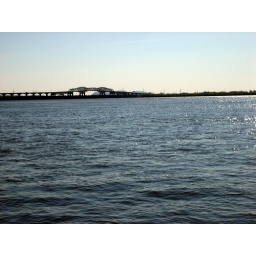
bridge over calm water